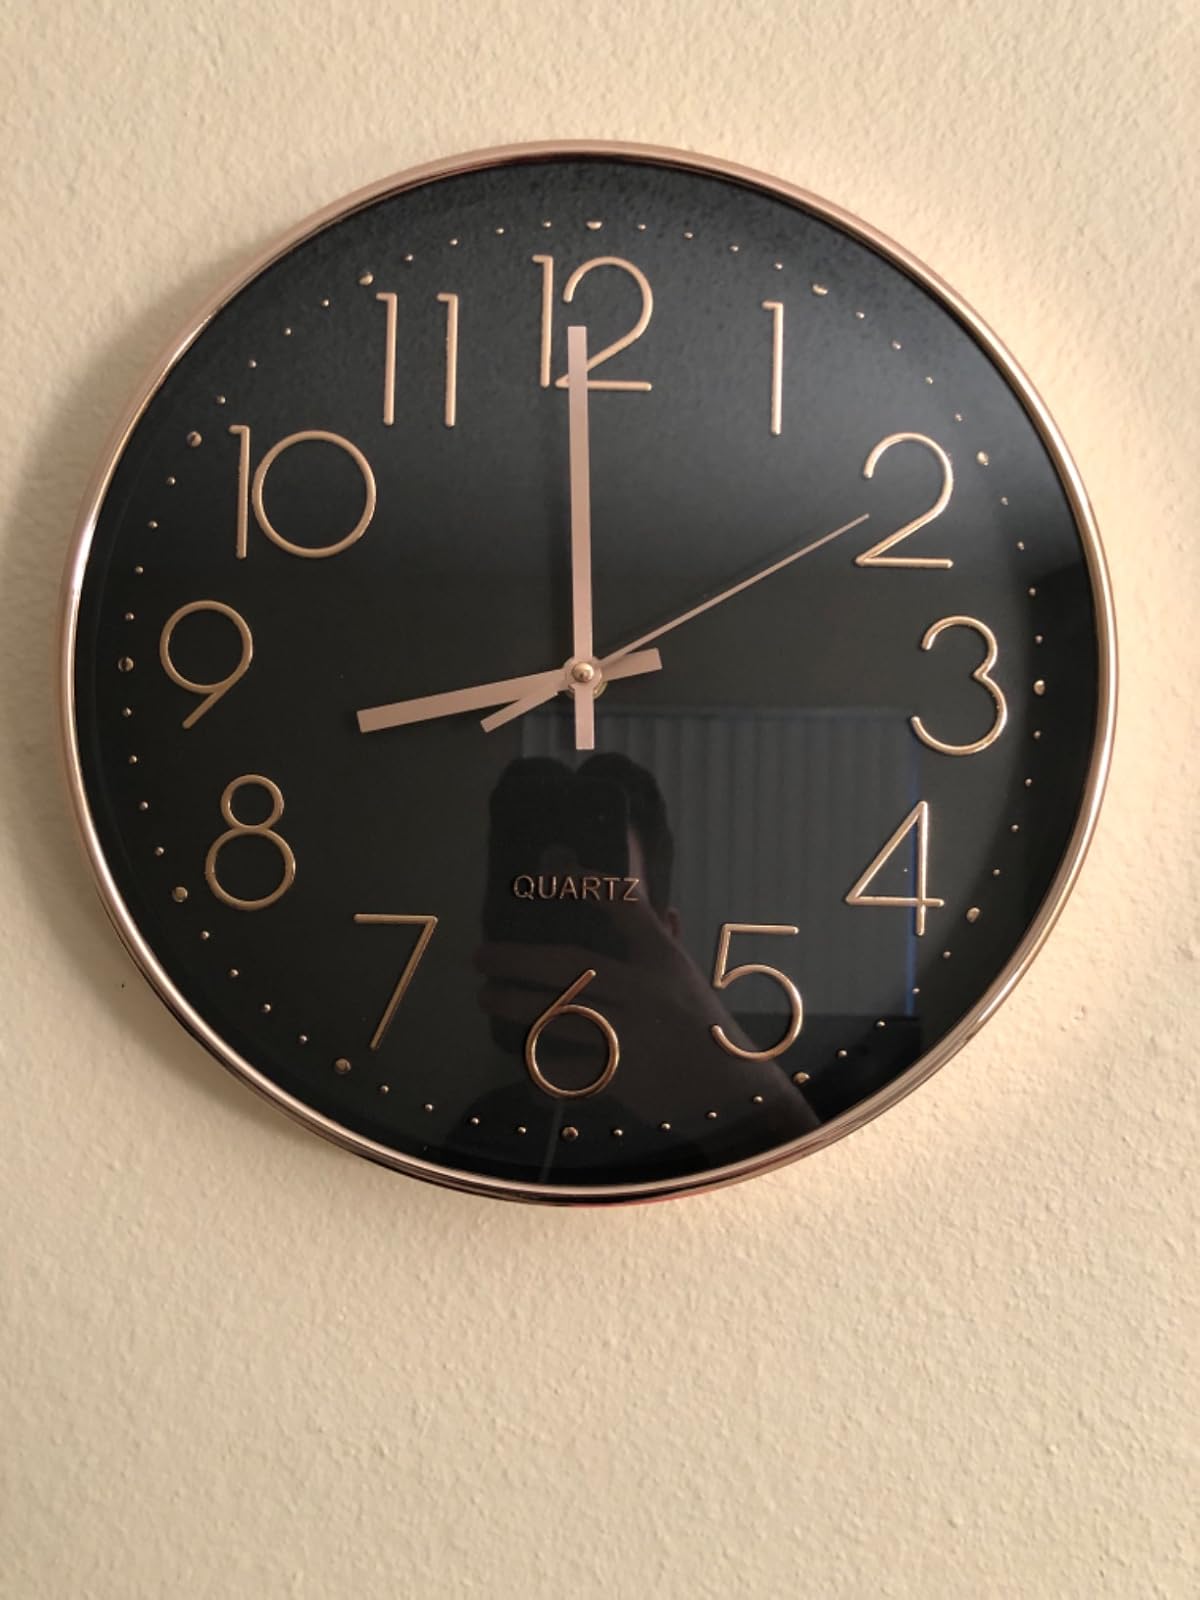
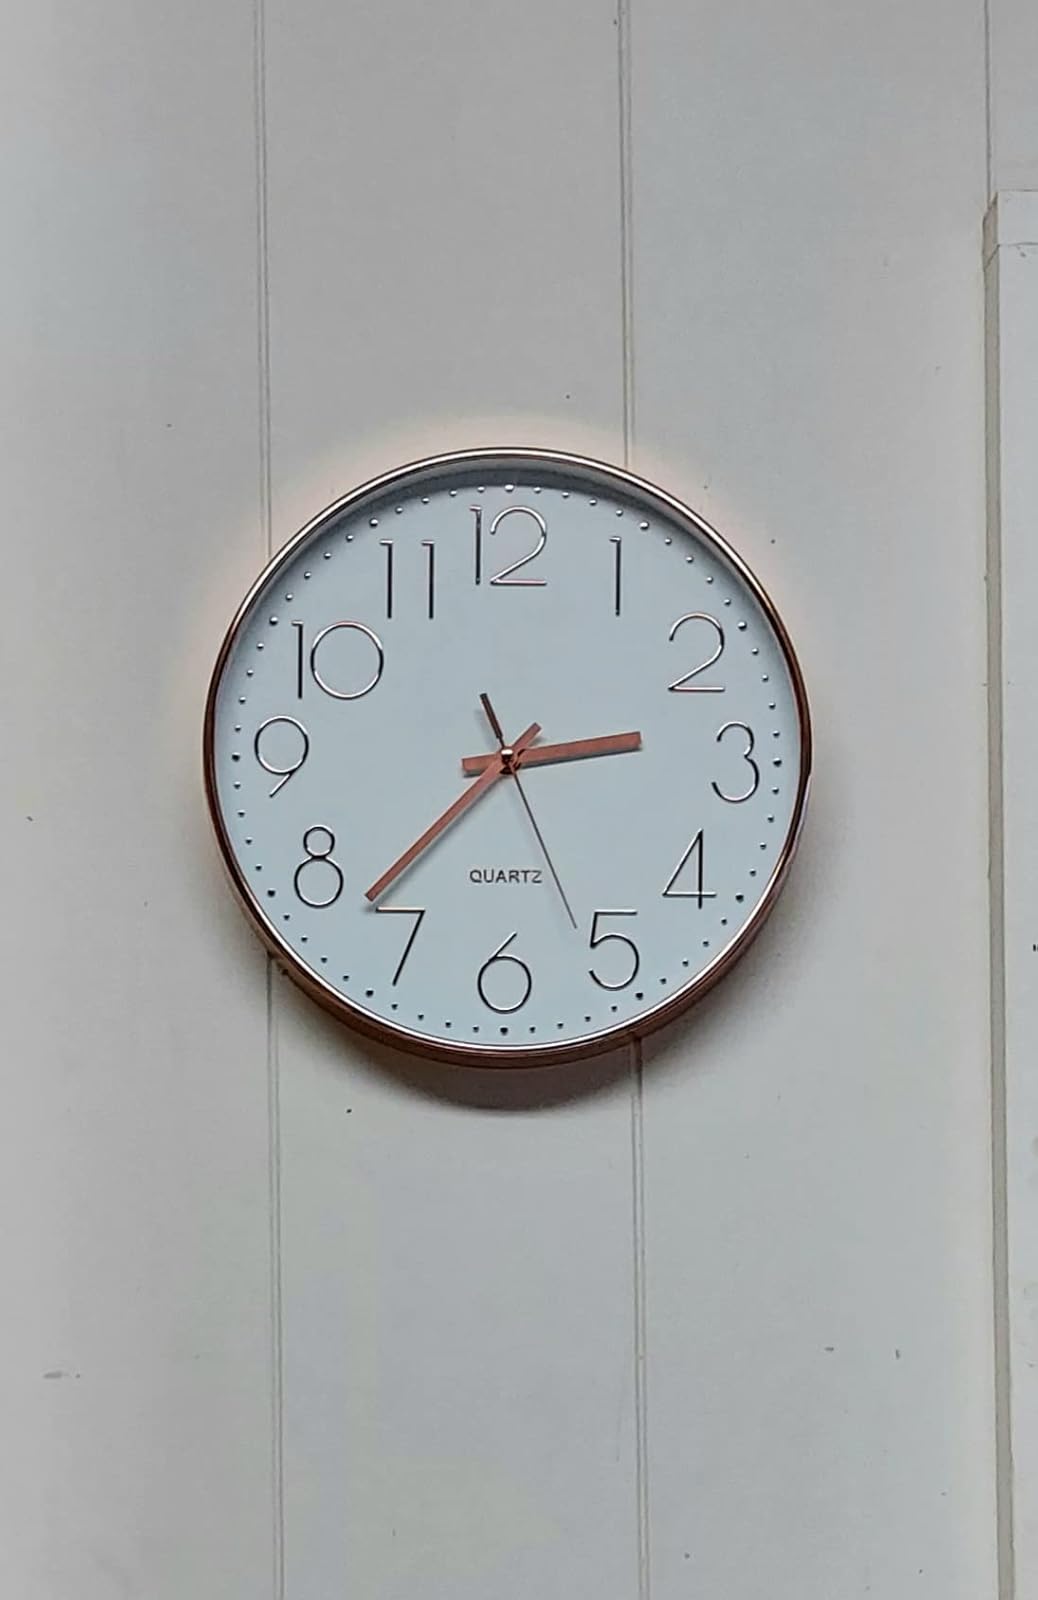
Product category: clock
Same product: no